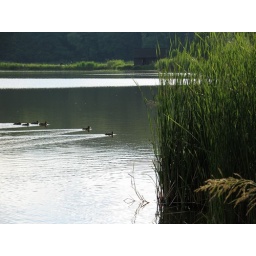
Wild ducks are very nice birds in my opinion.